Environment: real
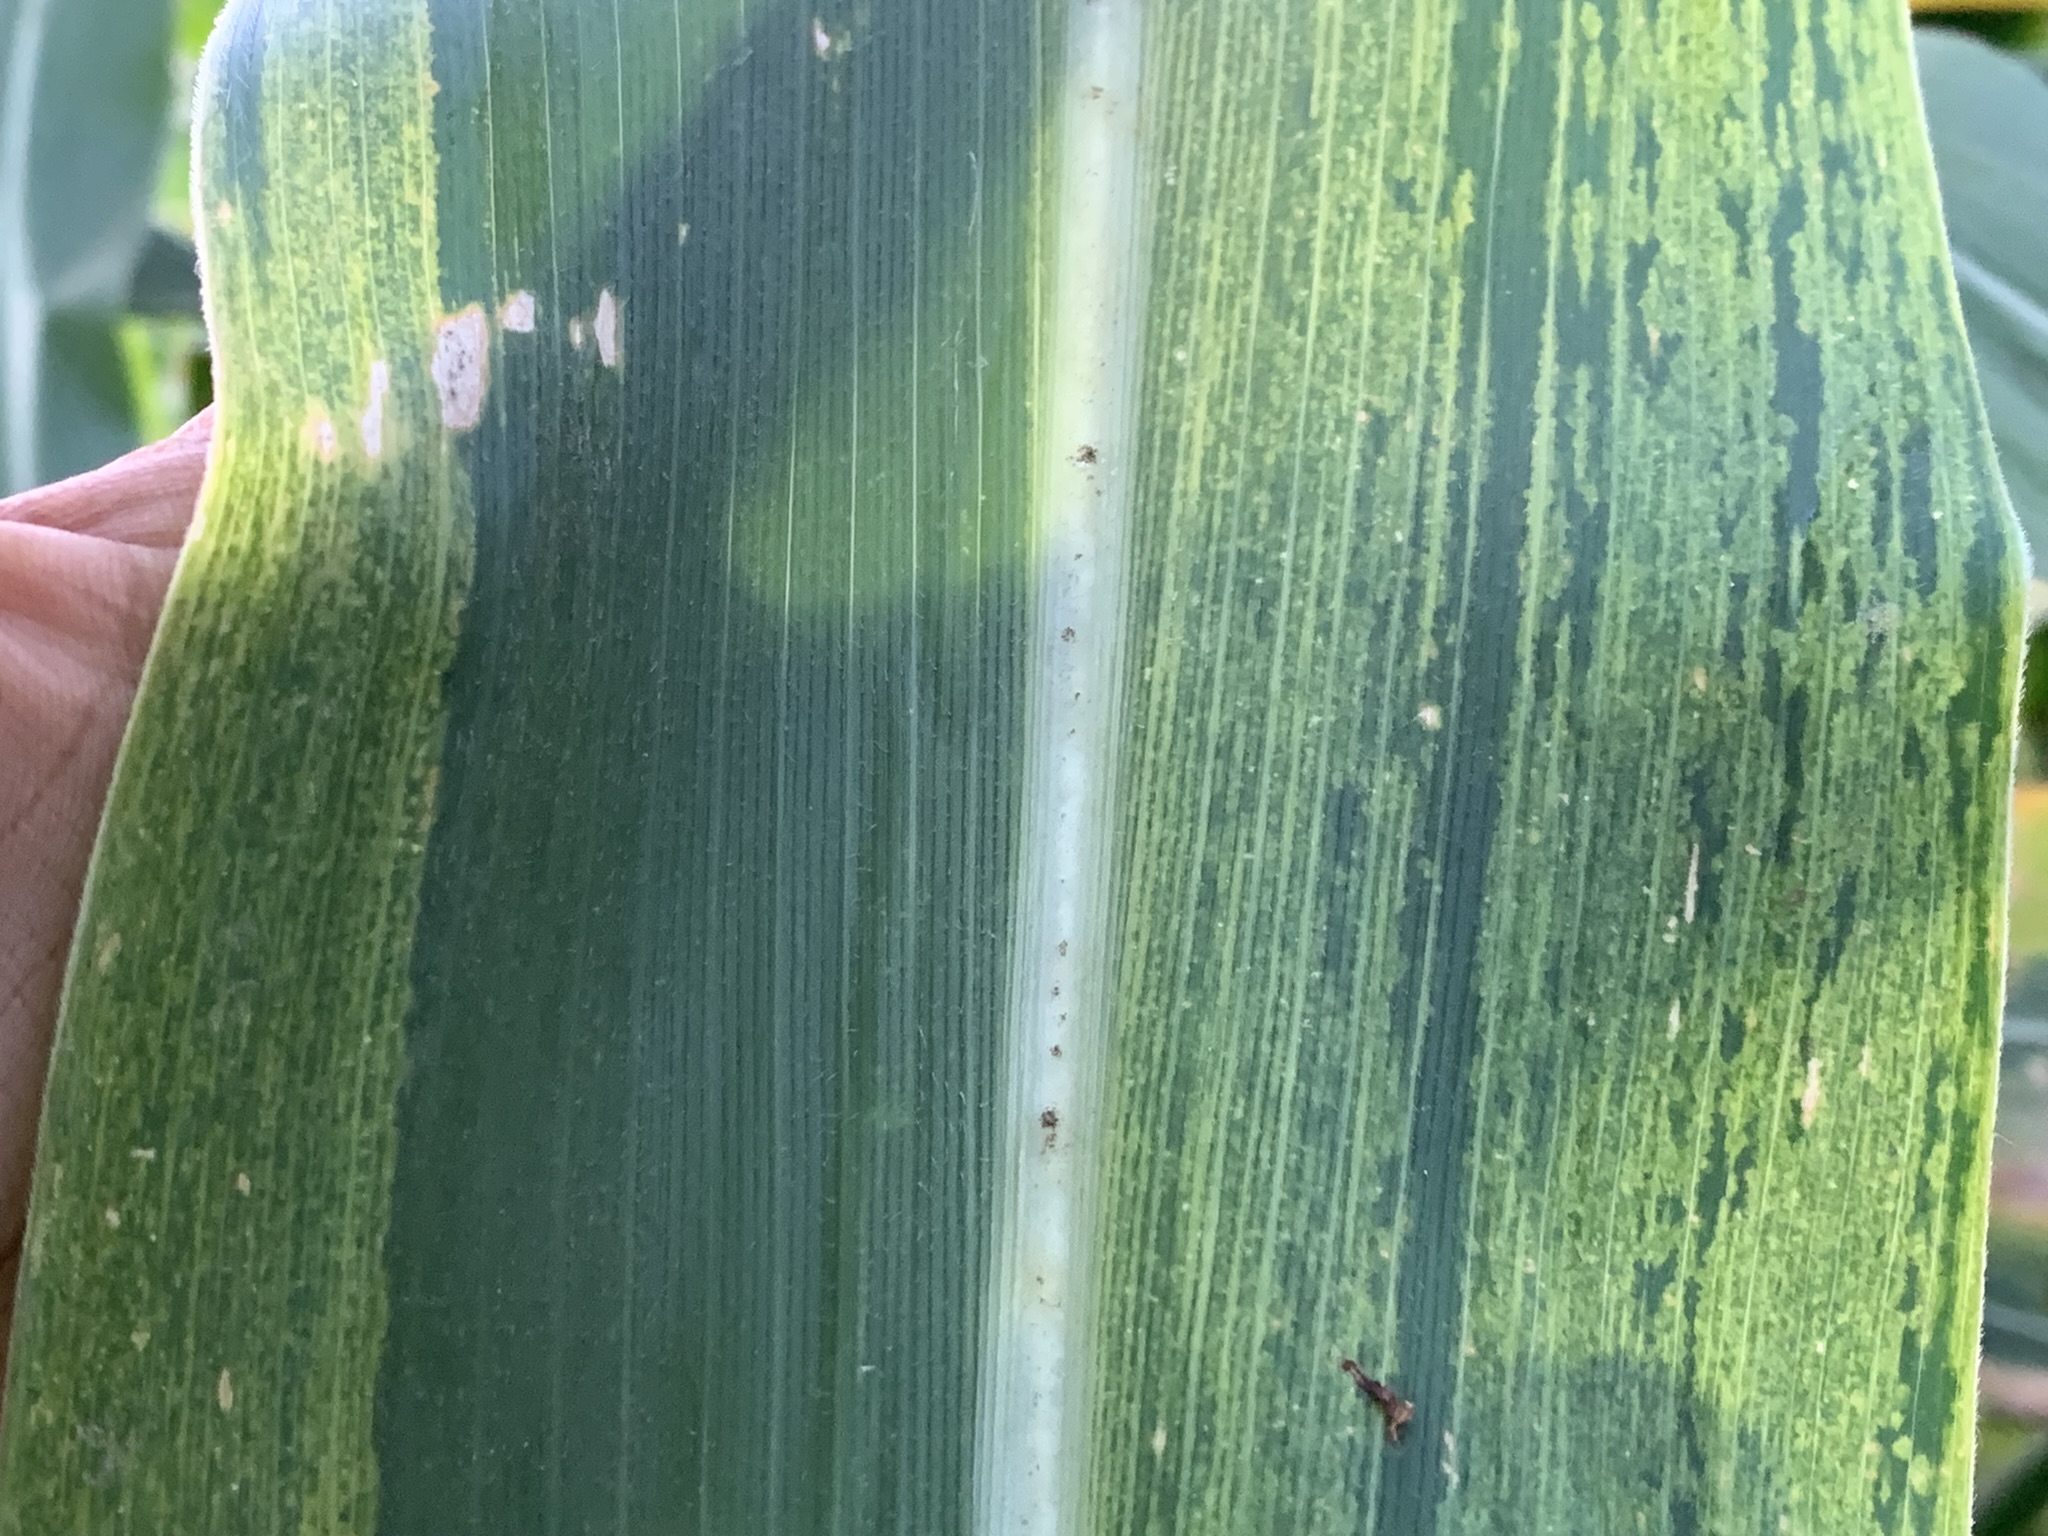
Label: lethal_necrosis